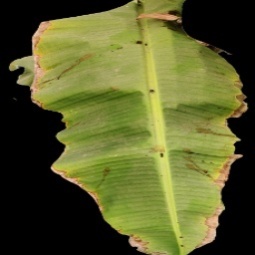
Label: Potassium